Reginaldo (footballer, born 1983)

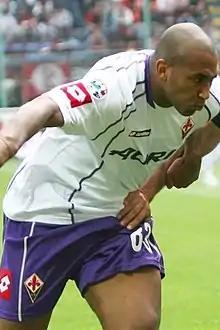
Reginaldo for Fiorentina in 2007

Reginaldo Ferreira da Silva (born 31 July 1983) is a Brazilian professional footballer who plays as a second striker for Italian Prima Categoria amateur club Catona.